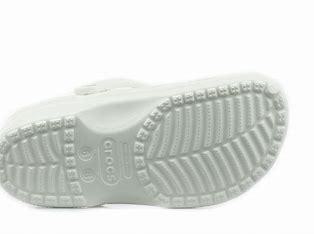
Brand: Crocs
Model: 100